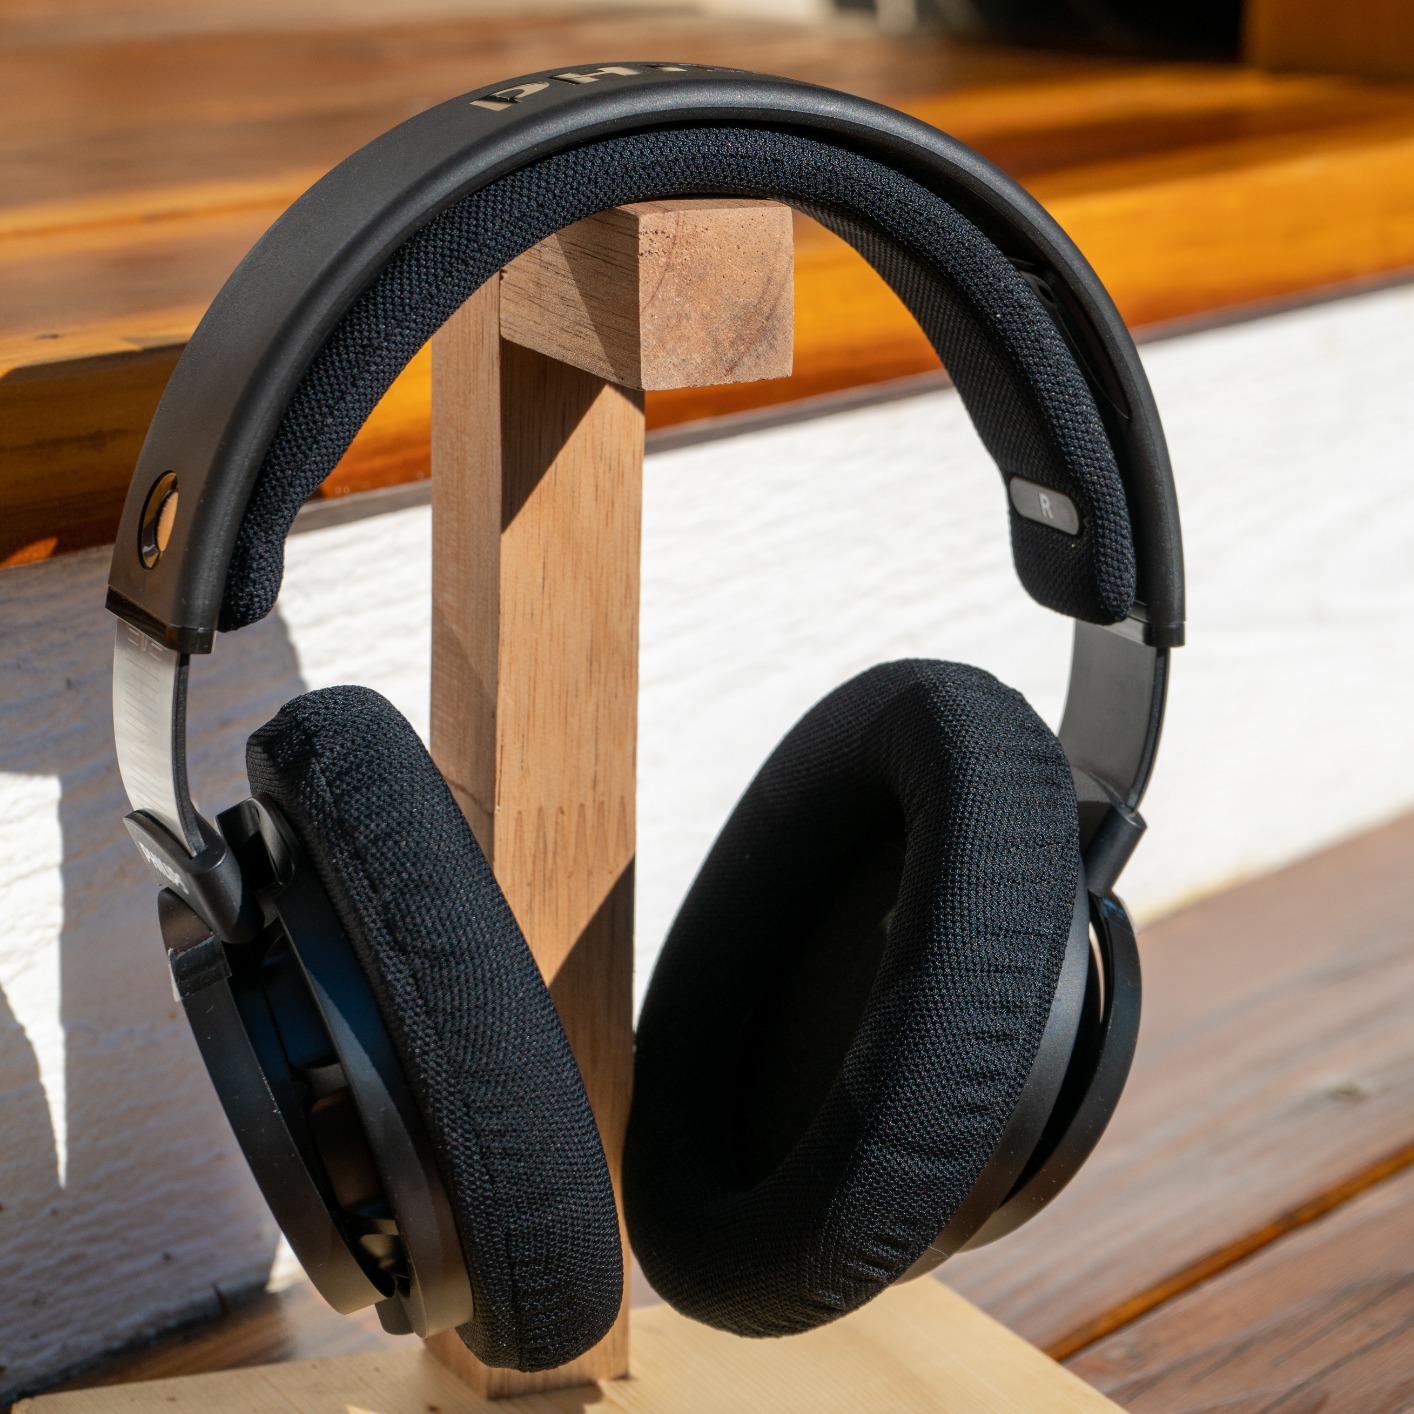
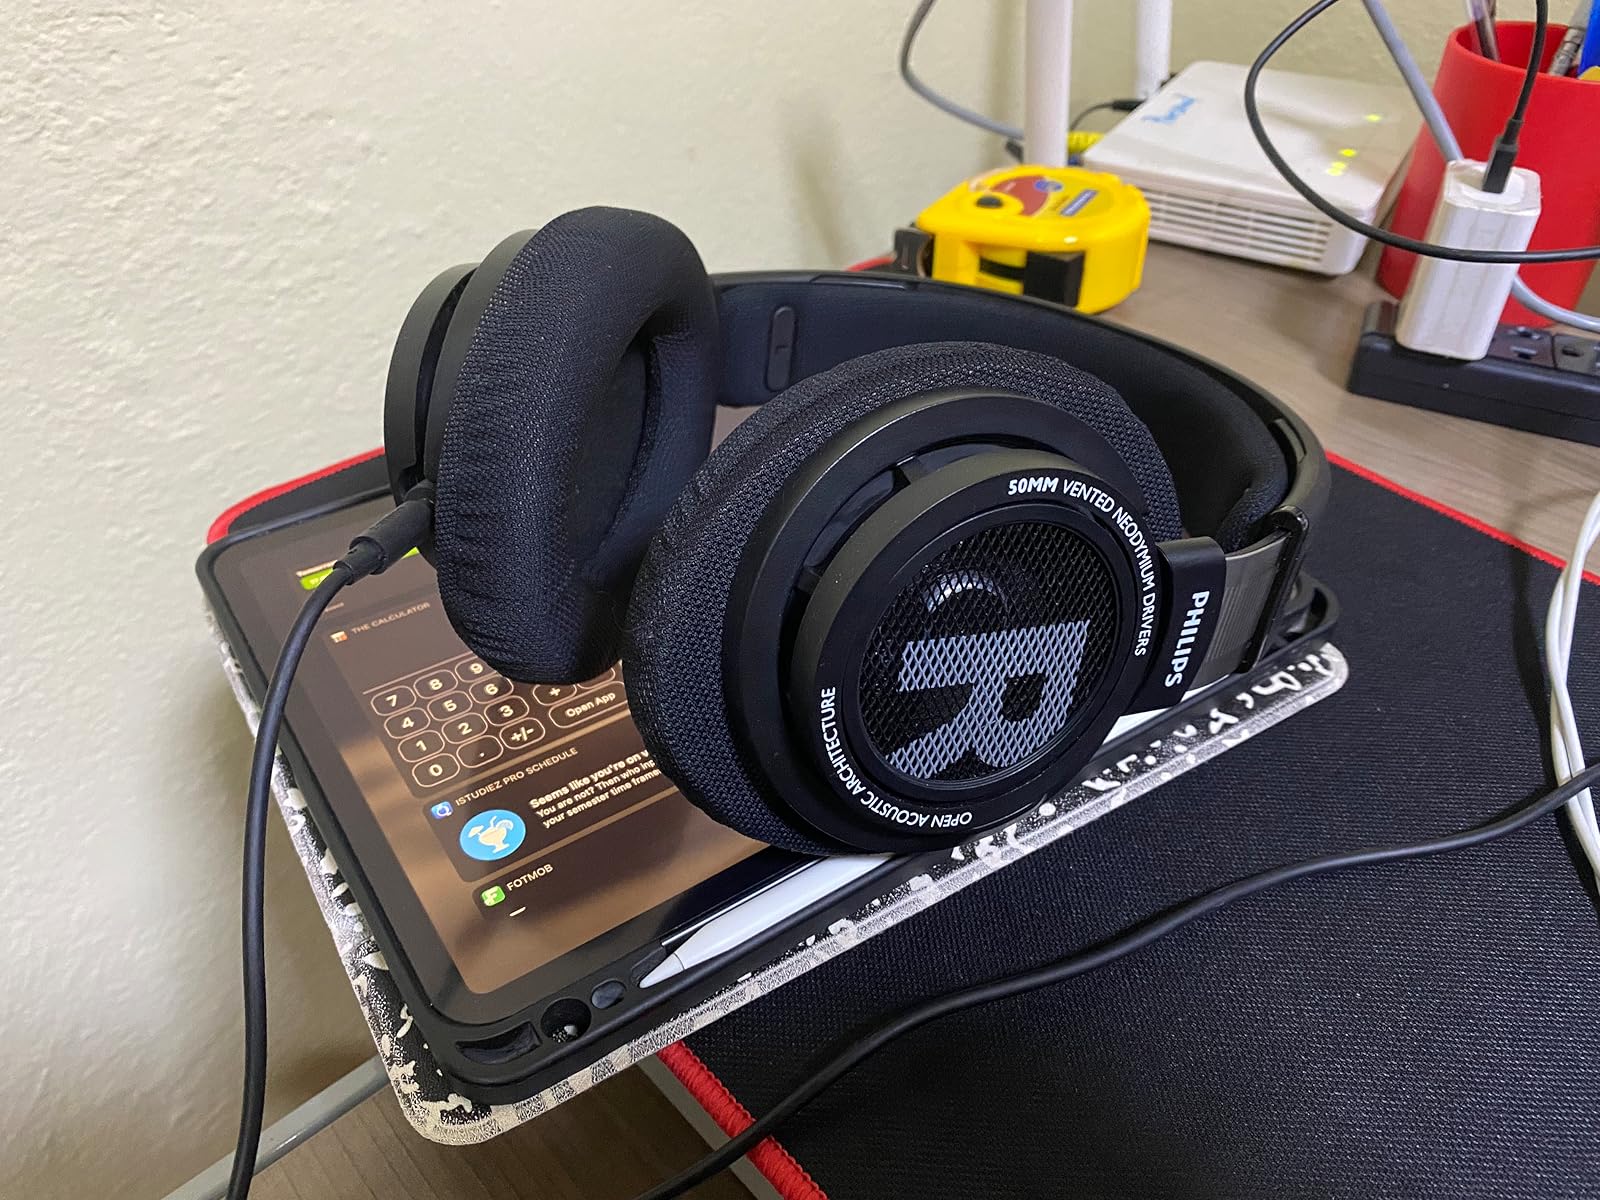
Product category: headphones
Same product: yes